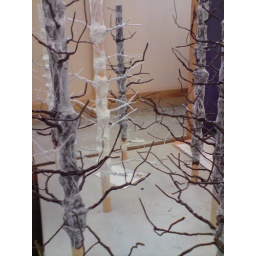
To add the trees texture I roughly covered the trunks in tissue paper as well.